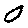
Label: 0